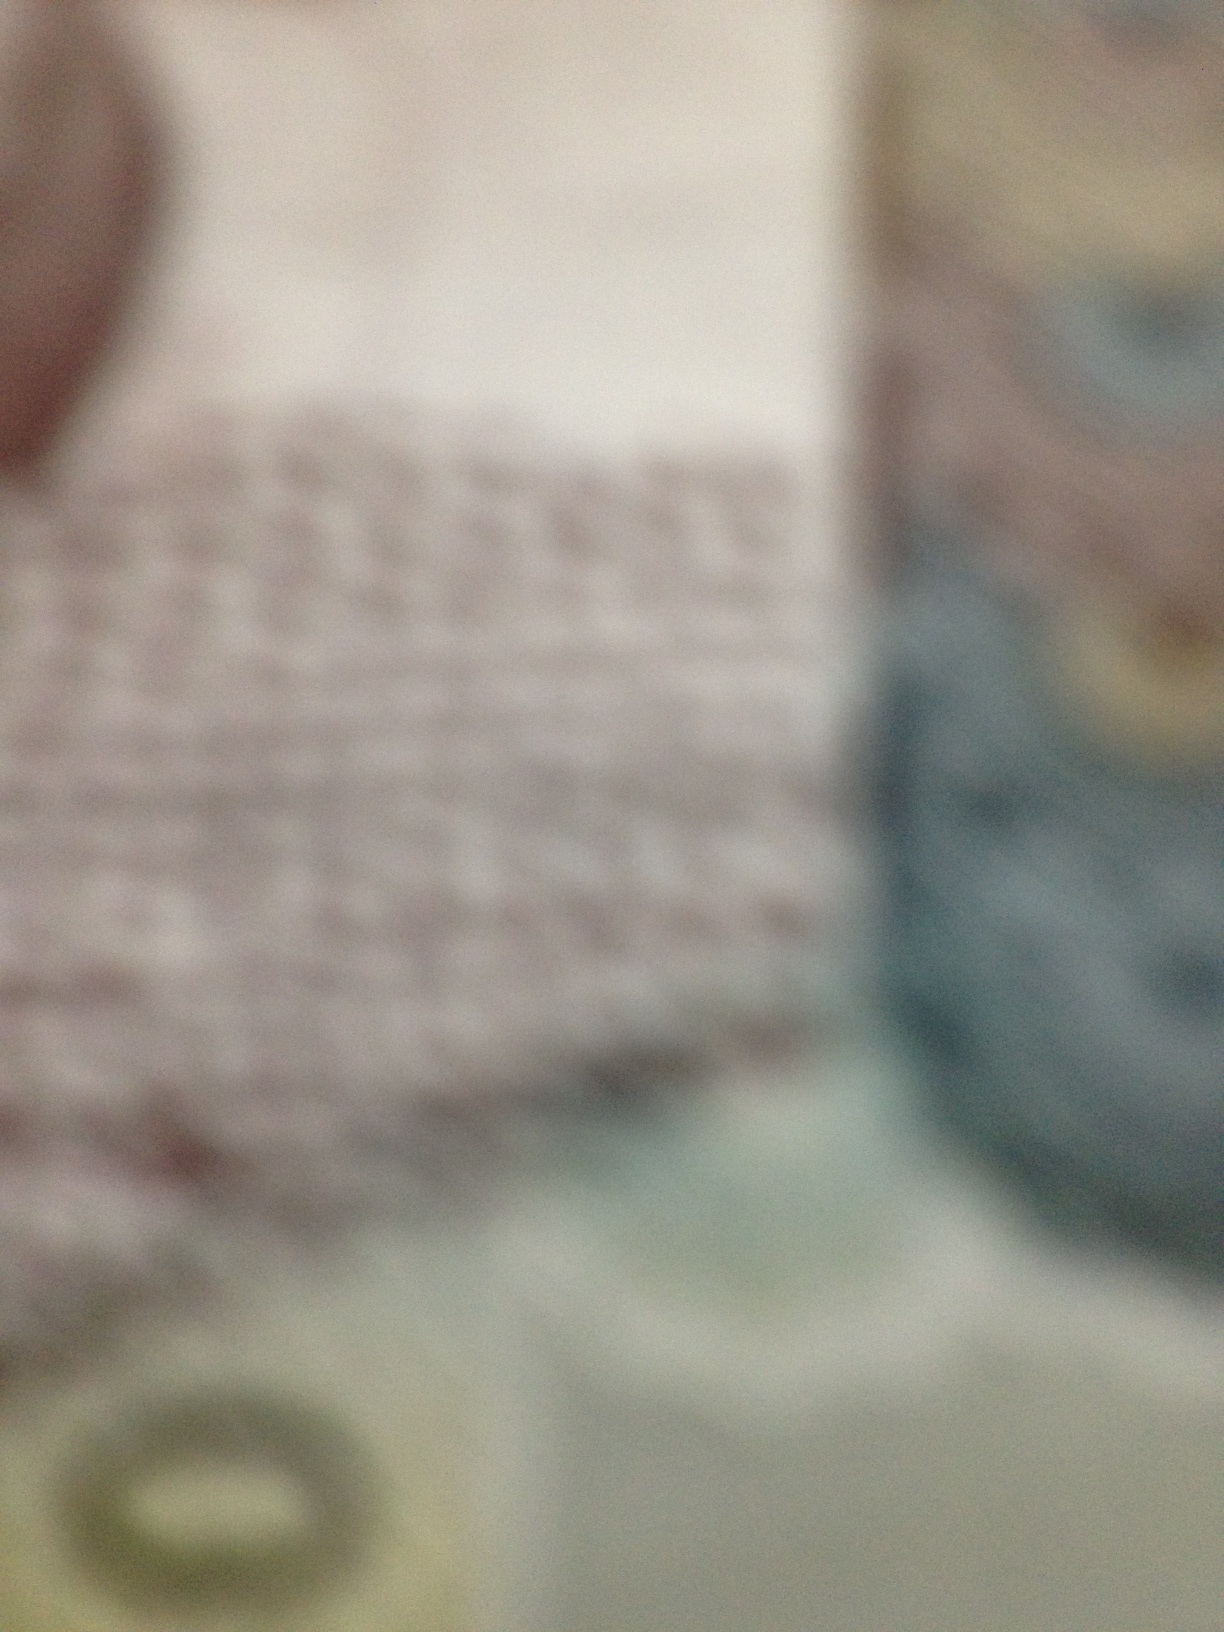Question: Read it.
Answer: unanswerable